Aaron Berry

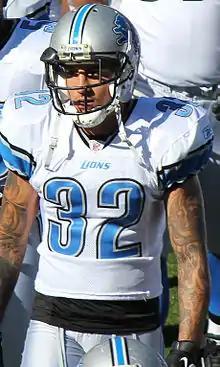
Berry with the Lions in 2011

Aaron Douglas Berry Jr. (born June 25, 1988) is an American former professional football cornerback. He played college football at Pittsburgh. He was signed by the Detroit Lions as an undrafted free agent in 2010. Berry was also a member of the New York Jets and Cleveland Browns of the NFL and the Toronto Argonauts and Hamilton Tiger-Cats of the Canadian Football League (CFL).